Yoga in the United States

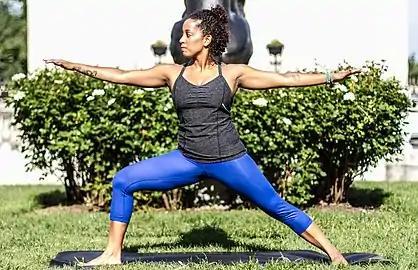
Few yoga practitioners are from minority ethnic groups.

By 2016, according to an Ipsos study, 36.7 million Americans were practicing yoga, making the business of classes, clothing such as yoga pants, and equipment including yoga mats worth $16 billion, compared to $10 billion in 2012. Some 72 percent of practitioners were women.